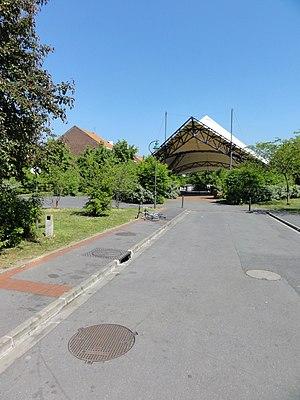
La Fosse Trois Arbres de la Compagnie des mines d'Anzin était un charbonnage constitué de deux puits situé à Vieux-Condé, Nord, Nord-Pas-de-Calais, France.
La Société Desandrouin-Cordier est une compagnie minière du bassin minier du Nord-Pas-de-Calais qui a exploité la houille au milieu du XVIIIᵉ siècle à Vieux-Condé. Fondée le 29 août 1741 par Jean-Jacques Desandrouin et Pierre Desandrouin-Desnoëlles, avec le bailli Cordier, et la présence d'Emmanuel de Croÿ-Solre, la société entreprend différents puits, mais les deux tiers sont abandonnés, essentiellement à cause des venues d'eau ou de l'absence de charbon. La concession de Vieux-Condé est obtenue le 14 octobre 1749 et étendue à Hergnies le 21 avril 1751.